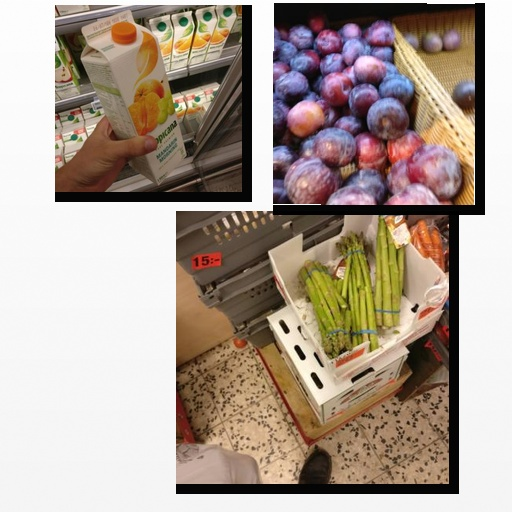
Food items: mandarin_juice, plum, asparagus